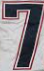
Number: 7